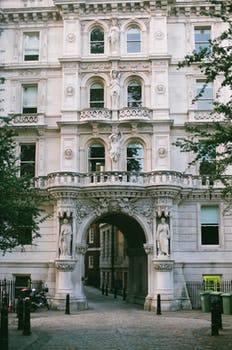
Label: No Watermark